Gillis van den Vliete

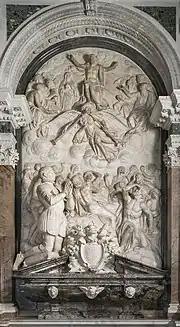
"Funeral monument for Karl Friedrich of Jülich-Cleves-Berg"

He married and had various children in the period from 1574 to 1597. His son Pieter van den Vliete, known as Pietro della Riviera, was born in Rome likely in 1583. Pietro was also active as a sculptor and was the heir of his father. Gillis van den Vliete was admitted on 14 June 1579 as a member of the Pontificia Insigne Accademia di Belle Arti e Letteratura dei Virtuosi al Pantheon, a pontifical academy in Rome established for the purpose of studying, cultivating and perfecting the fine arts. He owed this recognition to the creation of the funerary monument of Duke Karl Friedrich of Jülich-Cleves-Berg in the Santa Maria dell'Anima. He was also a member of the "Università dei Marmorari", Rome's sculptors' guild. Van den Vliete was active as an appraiser of the sculptural works of other sculptors. An example is the case of the work on the horses at Monte Cavallo executed from 1589 to 1590 by Flaminio Vacca, Pietro Paolo Olivieri and Lodovico Sormanno. He and his colleague Giovanni Battista di Bianchi provided an estimate in the amount of 2250 scudi for the work done. The papal office did not accept the estimate and reduced the amount to 1800 scudi.